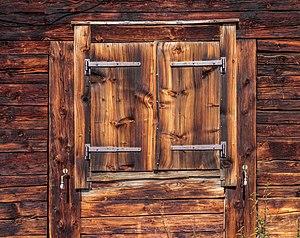
En architecture et construction, une fenêtre, châssis en français canadien, est une baie, une ouverture dans un mur ou un pan incliné de toiture, avec ou sans vitres. Sa différence avec la porte réside dans le fait qu'elle ne descend pas jusqu'au sol mais jusqu'à l'allège. Dans le langage familier le mot fenêtre désigne de façon générique les diverses menuiseries permettant de fermer la baie, le châssis de fenêtre.